Galilee

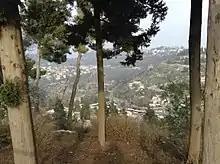
Safed

During Early Ottoman era, the Galilee was governed as the Safad Sanjak, initially part of the larger administrative unit of Damascus Eyalet (1549–1660) and later as part of Sidon Eyalet (1660–1864). During the 18th century, the administrative division of Galilee was renamed to Acre Sanjak, and the Eyalet itself became centered in Acre, factually becoming the Acre Eyalet between 1775 and 1841.